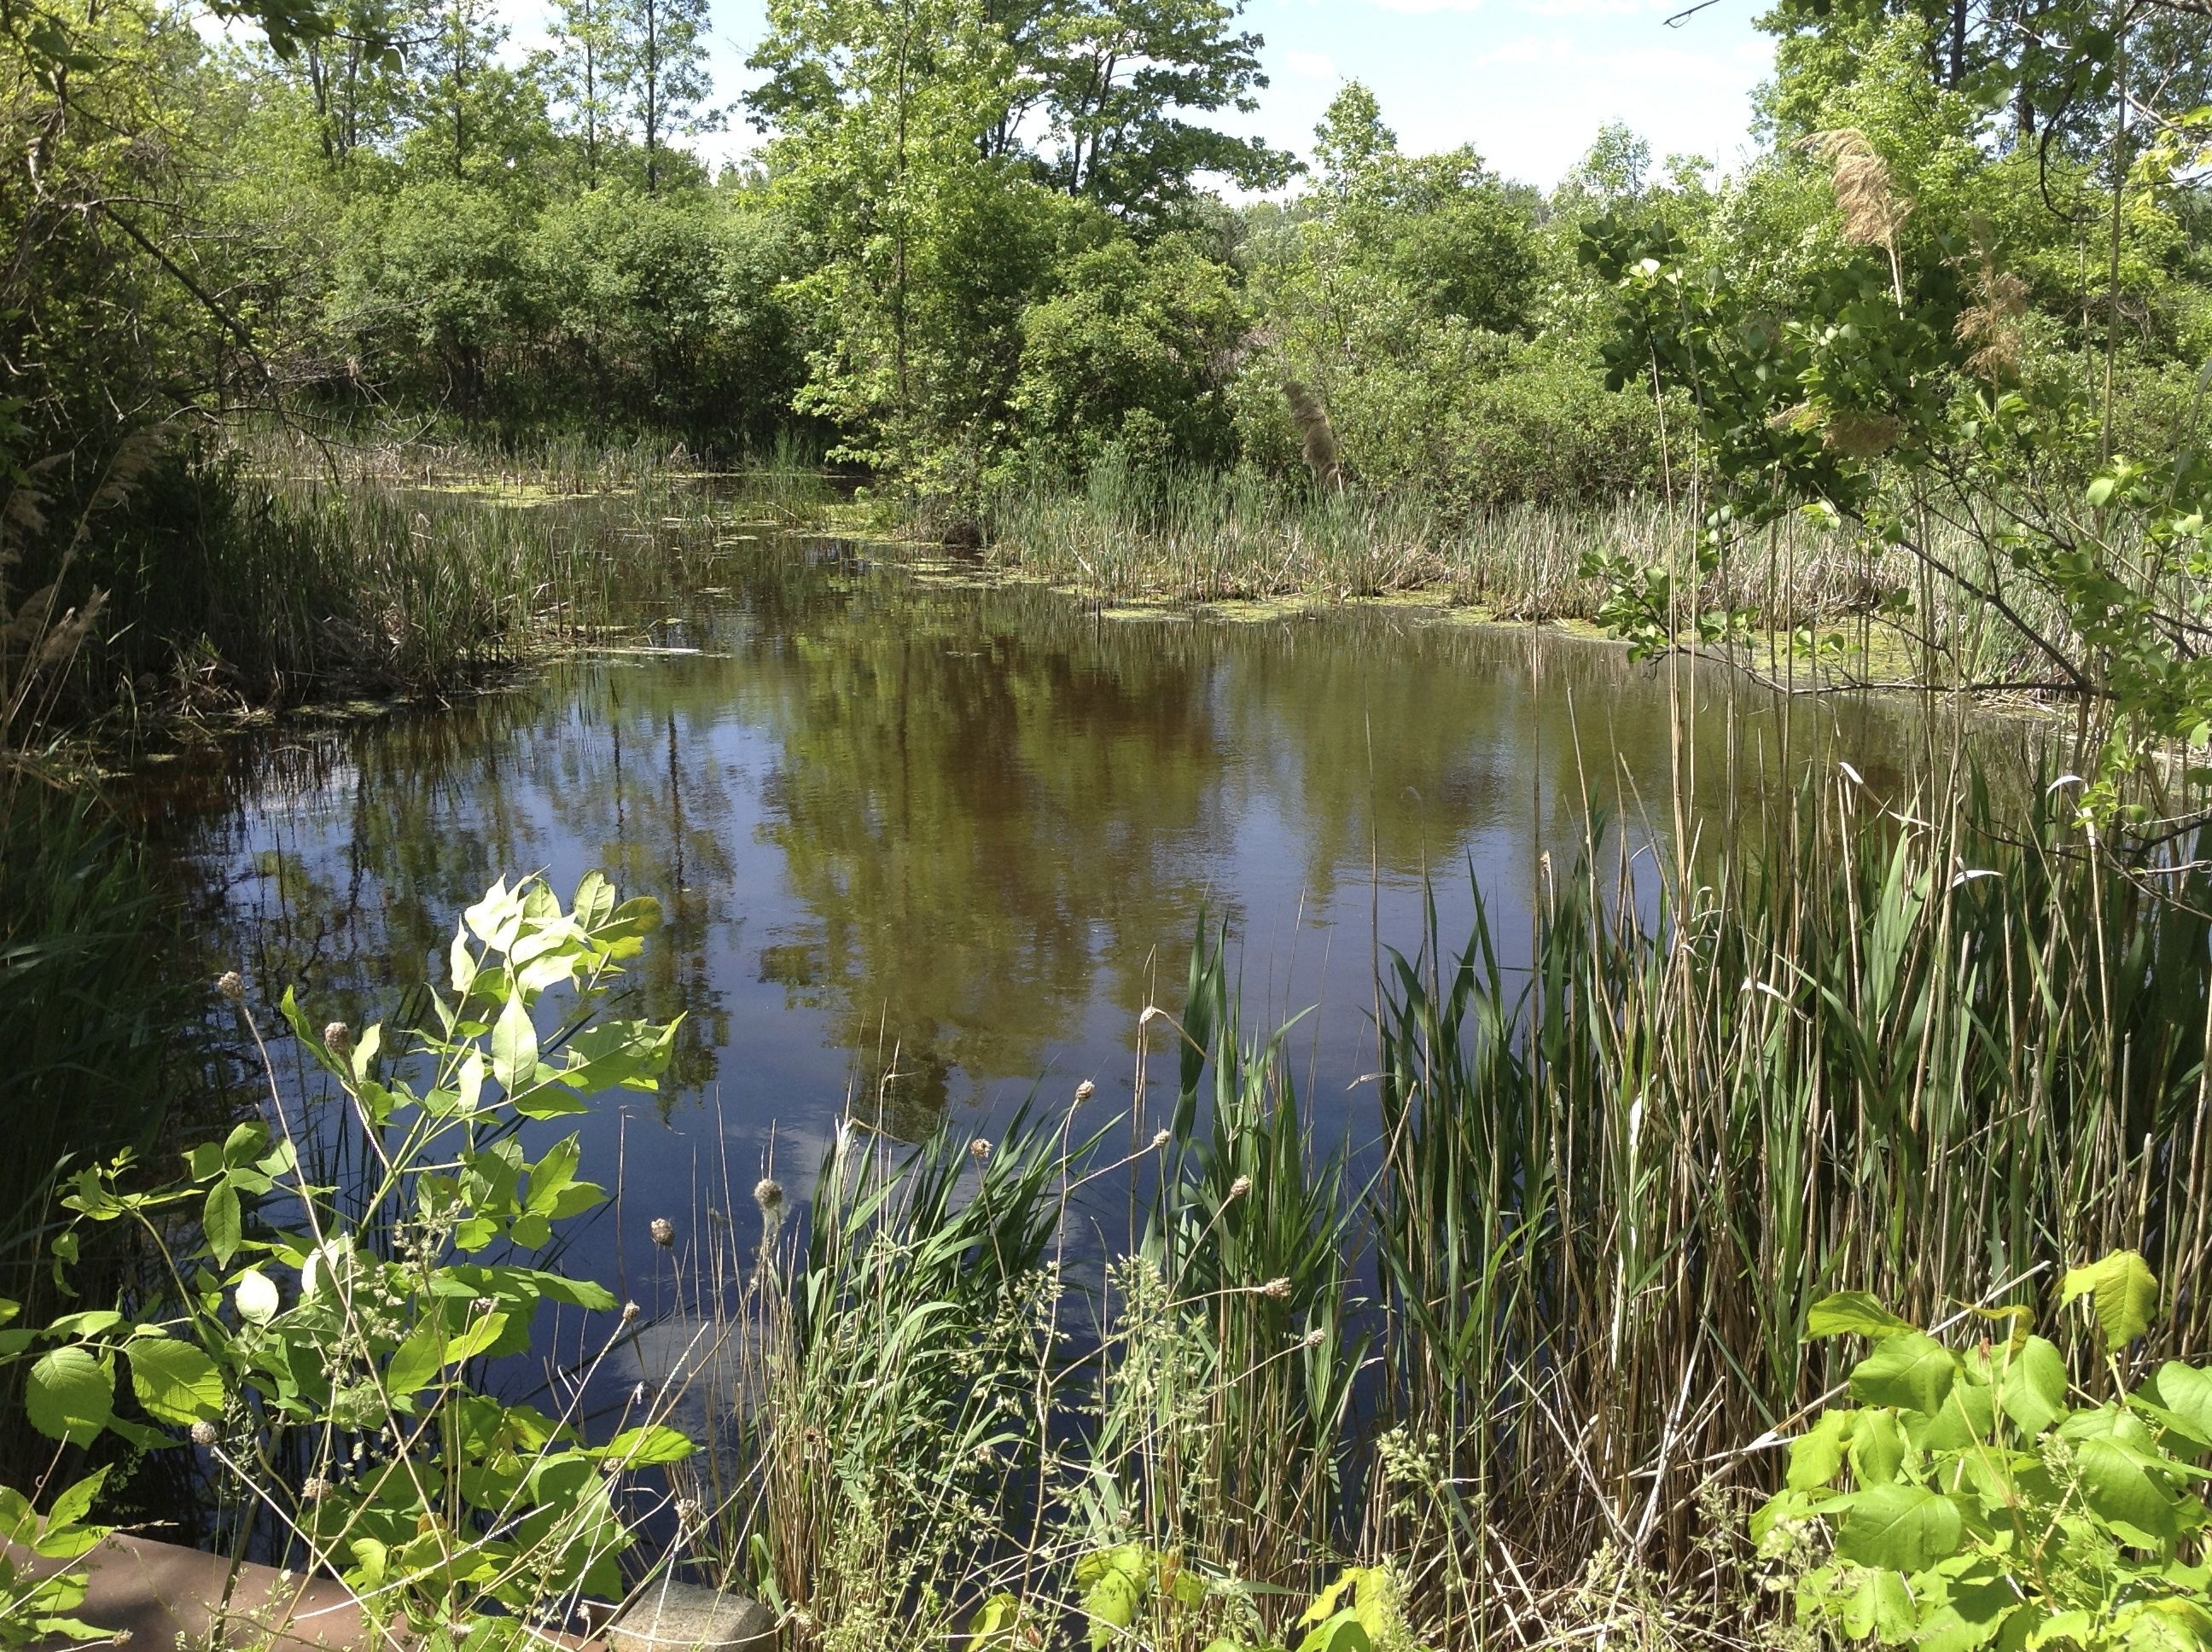
marsh, swamp, flower, lake, pond, stream, clean, botany, garden, body of water, vegetation, wetland, bog, woodland, habitat, ecosystem, nature reserve, syracuse, fish pond, natural environment, grass family